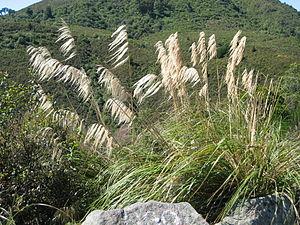
Austroderia est un genre de plantes monocotylédones de la famille des Poaceae, sous-famille des Danthonioideae, originaire d'Australasie, qui comprend cinq espèces.